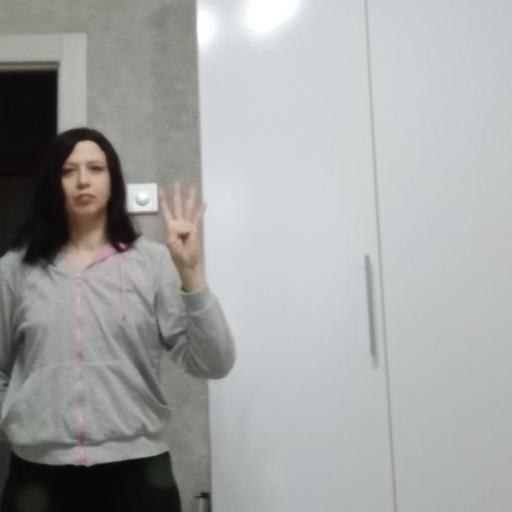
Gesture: four